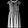
Label: Dress